Nazi analogies

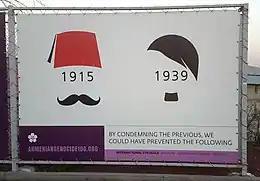
Poster comparing the Armenian genocide (perpetrated by the Ottoman Empire) to the Holocaust (perpetrated by Nazi Germany)

Nazi analogies or Nazi comparisons are any comparisons or parallels which are related to Nazism or Nazi Germany, which often reference Adolf Hitler, Joseph Goebbels, the "SS", or the Holocaust. Despite criticism, such comparisons have been employed for a wide variety of reasons since Hitler's rise to power. Some Nazi comparisons are logical fallacies, such as "reductio ad Hitlerum". Godwin's law asserts that a Nazi analogy is increasingly likely the longer an internet discussion continues; Mike Godwin also stated that not all Nazi comparisons are invalid.